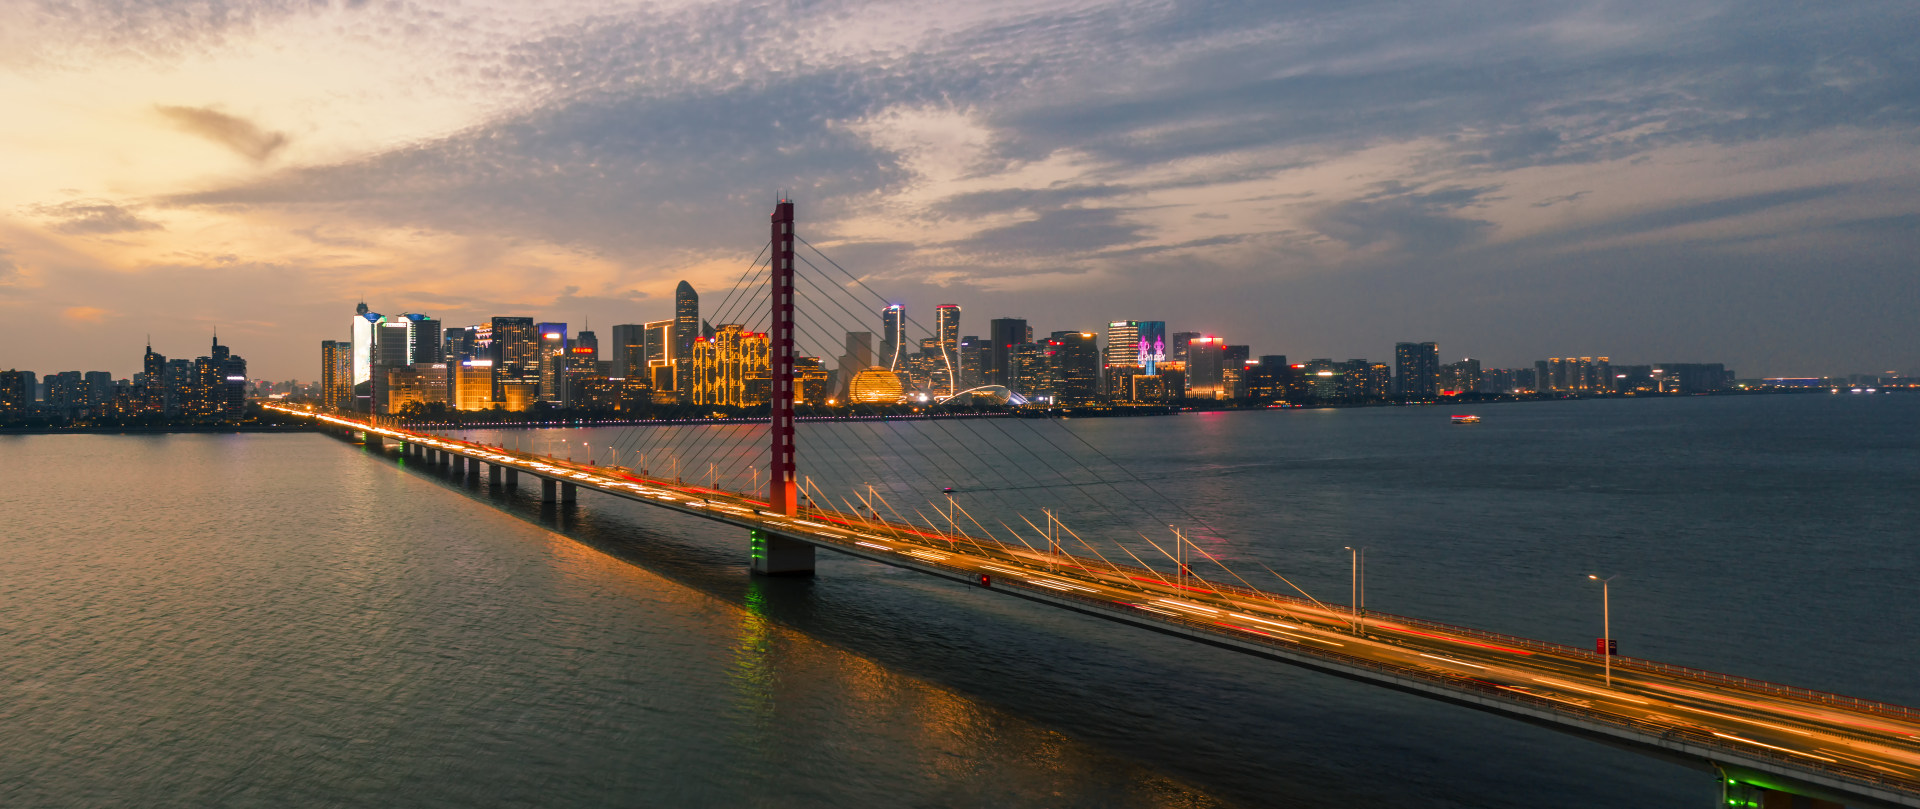
hangzhou, cityscape, skyline, metropolitan area, city, sky, urban area, metropolis, human settlement, river, daytime, skyscraper, dusk, evening, waterway, night, reflection, downtown, tower block, morning, horizon, cloud, bridge, sea, channel, sunset, vehicle, fixed link, coast